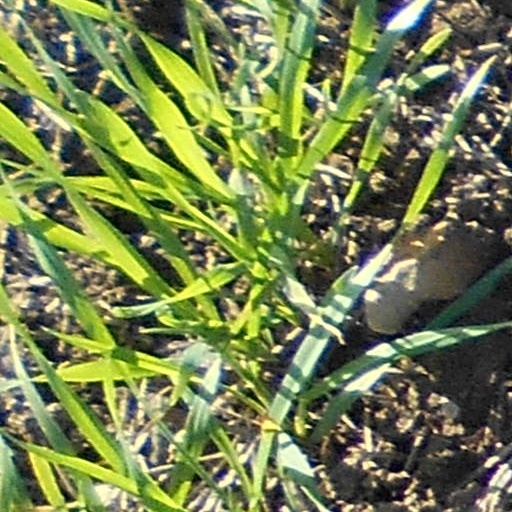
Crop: wheat